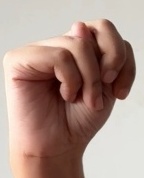
ASL sign: N